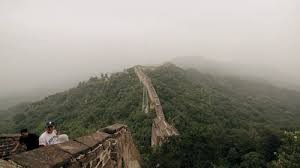
Landmark: Great Wall of China